Varahaswamy Temple

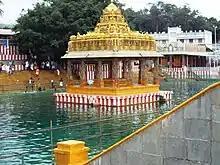
View of Swami Pushkarni and Sri Bhu Varahaswami Temple (right corner), Tirumala

The Sri Varahaswamy Temple, also called Bhu Varahaswamy Temple, is a Hindu temple dedicated to the god Varaha, situated at hill town of Tirumala in Tirupati, located in Tirupati district of Andhra Pradesh state, India. The temple is situated on the northern premises of Venkateshvara Temple, Tirumala, on the north-west corner of Swami Pushkarini. This temple is believed to be older than the Venkateshvara shrine.